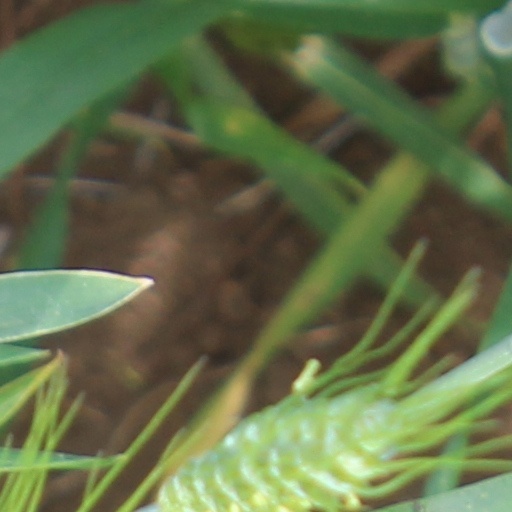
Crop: wheat